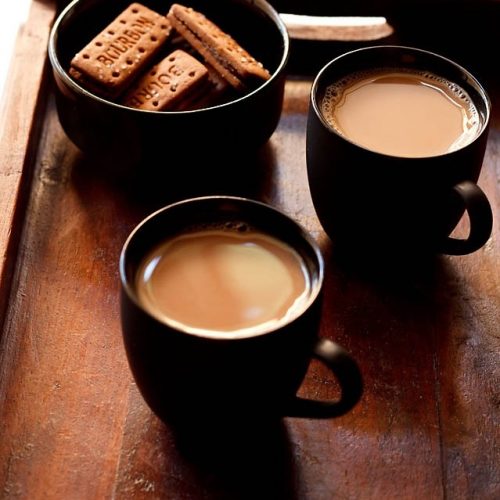
Dish: chai